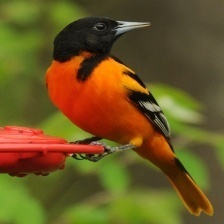
Species: BALTIMORE ORIOLE
Scientific name: ICTERUS GALBULA